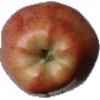
Label: Apple Red 1